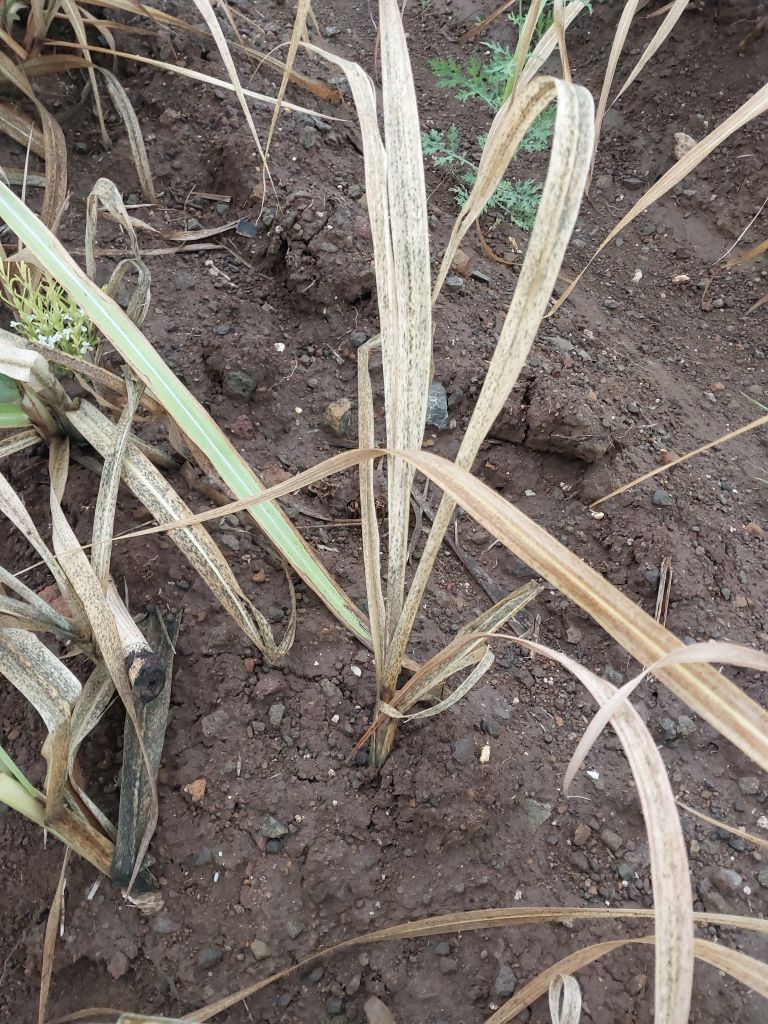
Label: Sett Rot